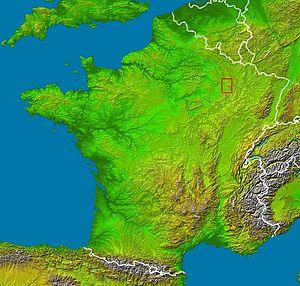
Le Barrois est une micro-région naturelle de France couvrant environ le quart sud-ouest du département de la Meuse.